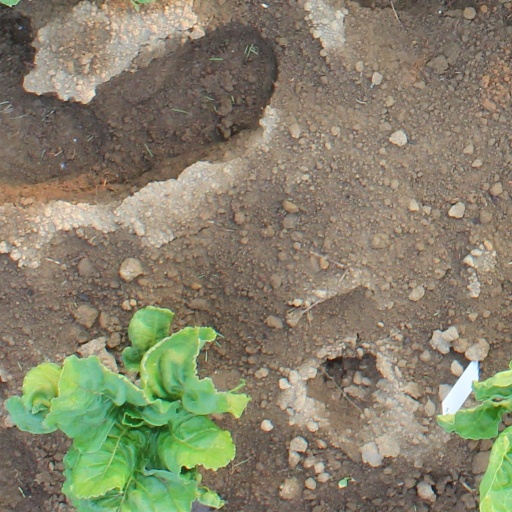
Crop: sugar beet